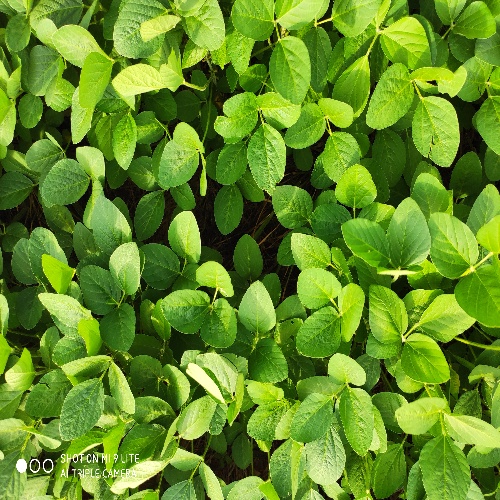
Label: Caterpillar